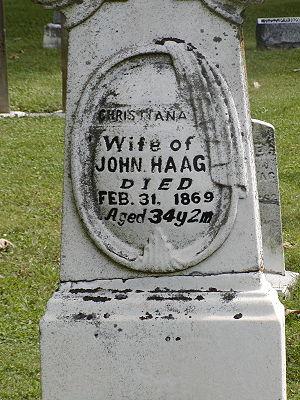
Le 31 février est une date fictive du calendrier, telle le « 36 du mois », les calendes grecques ou la saint-Glinglin.